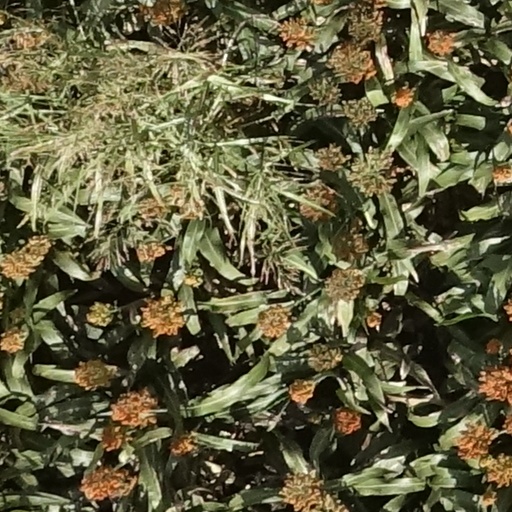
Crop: sorghum